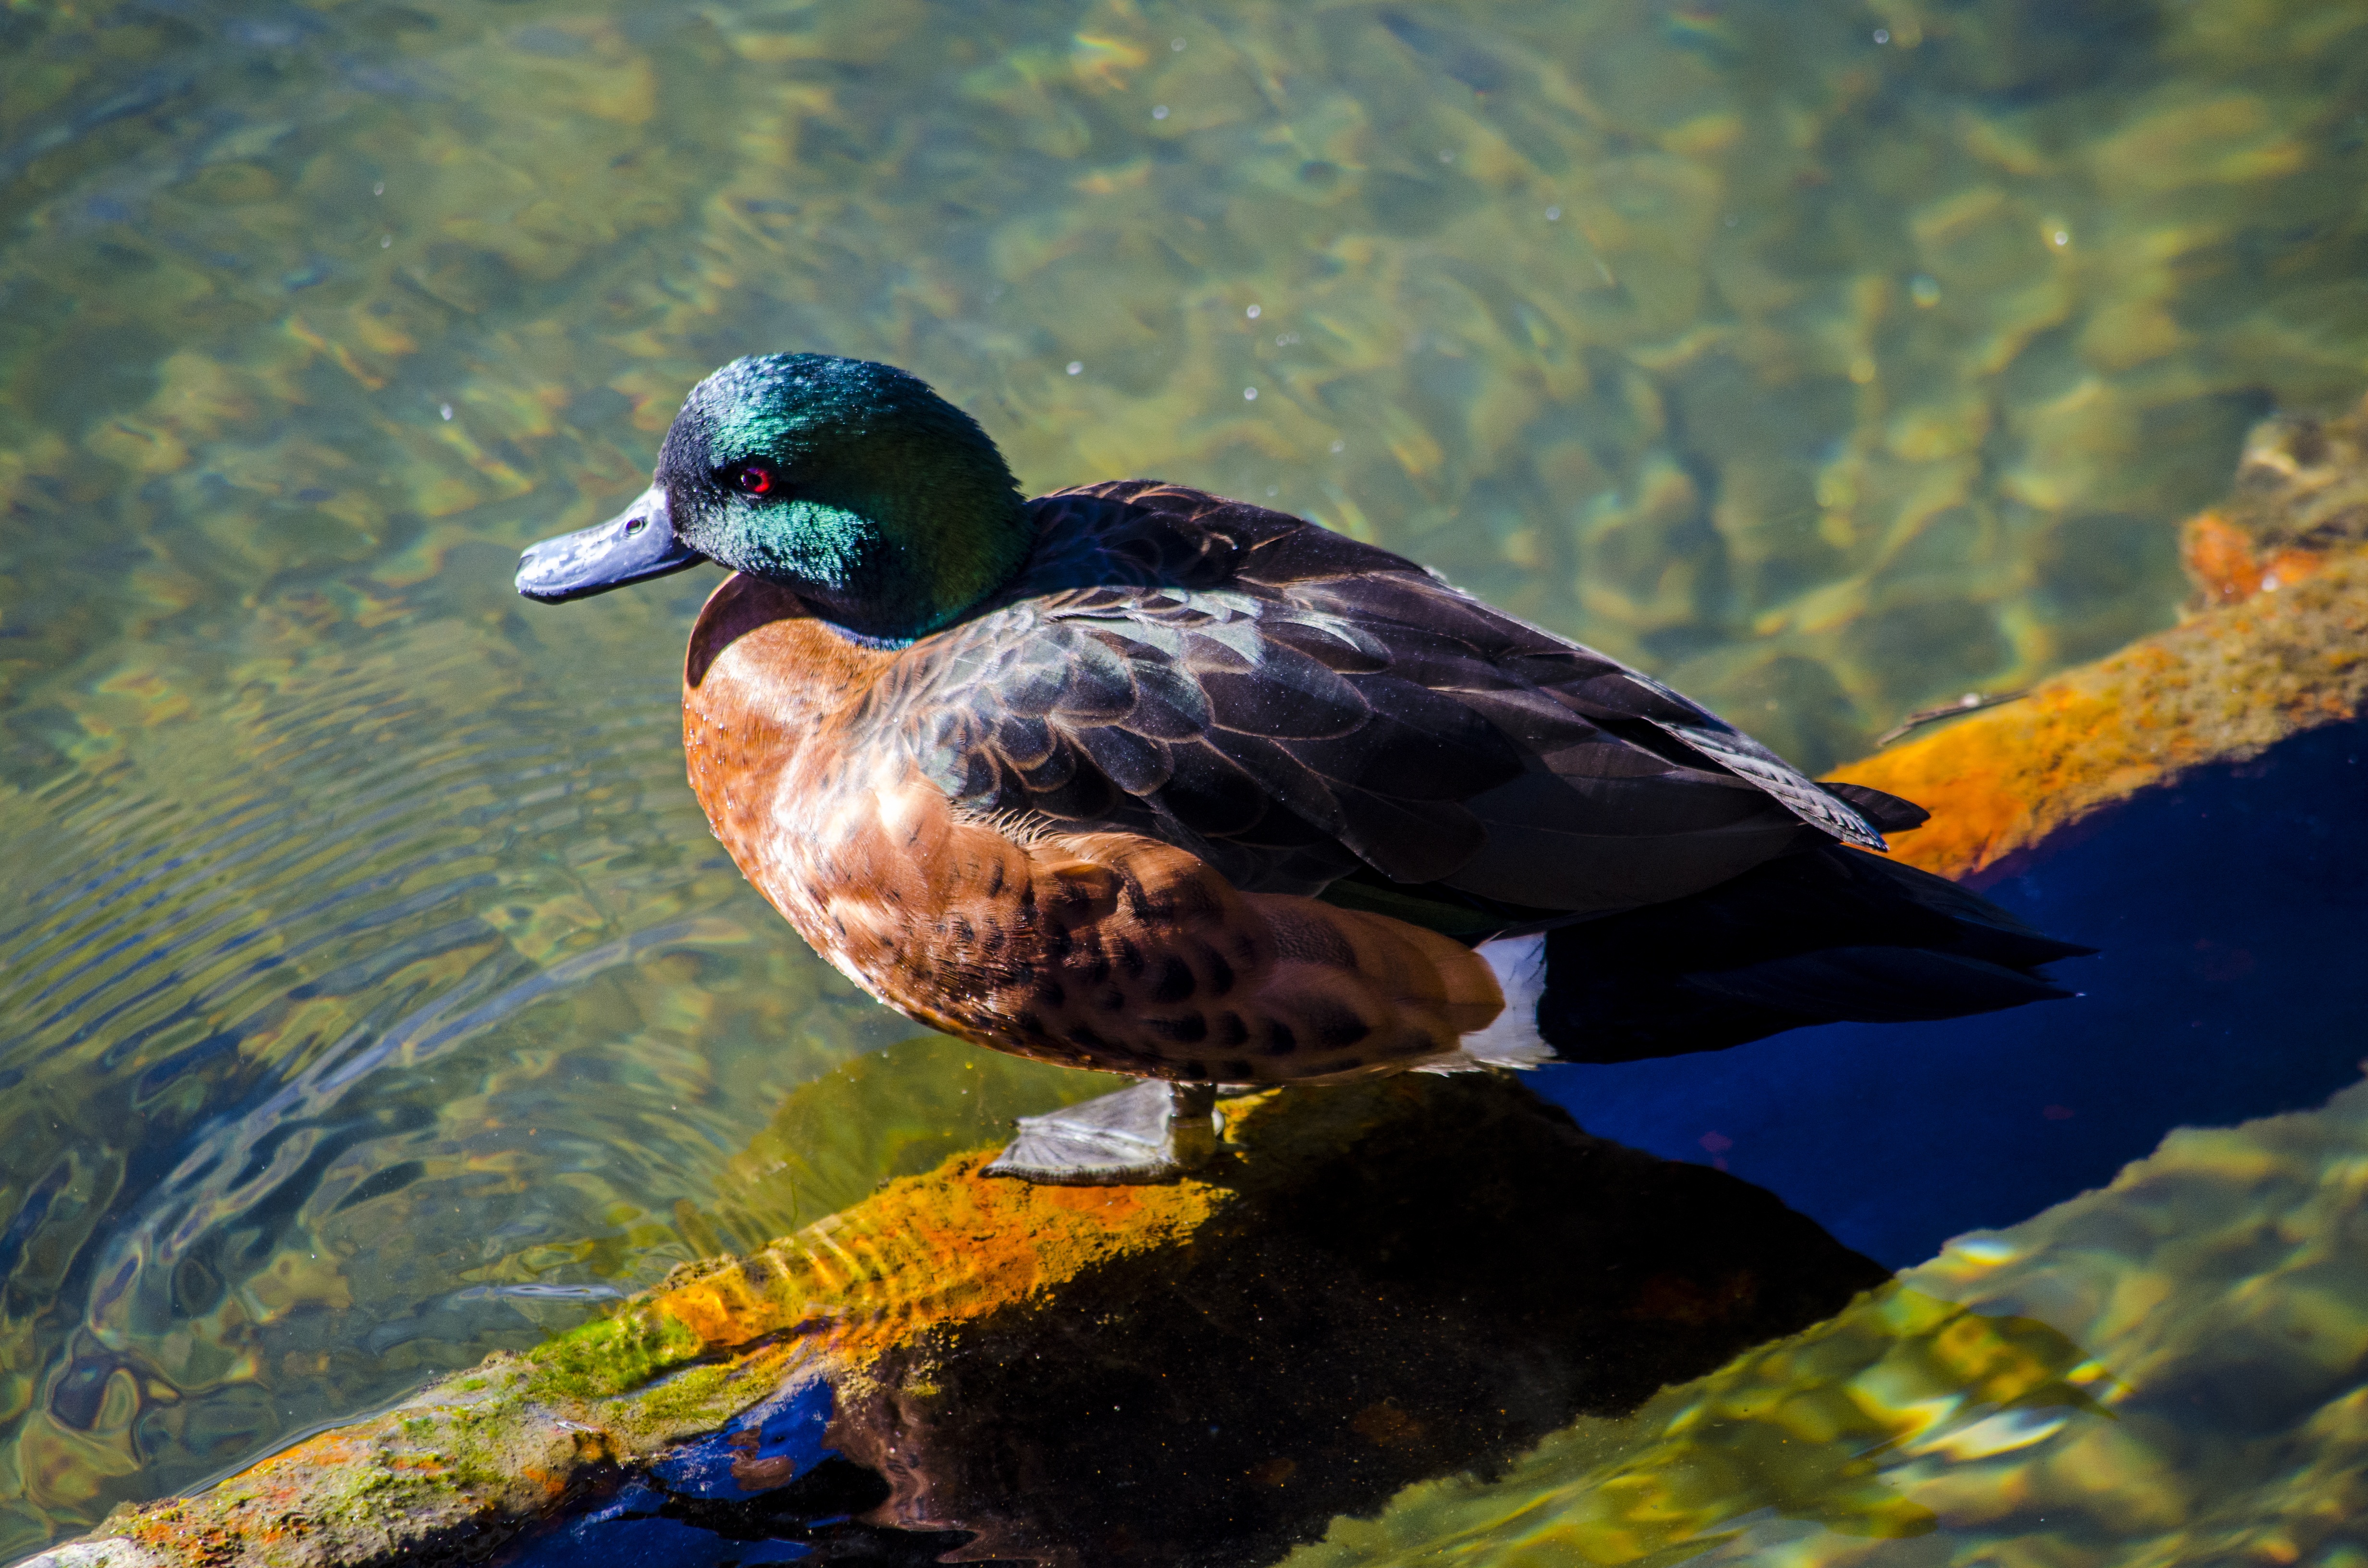
water, nature, bird, wildlife, beak, fauna, duck, feathers, vertebrate, waterfowl, water bird, mallard, mandarin duck, ducks geese and swans